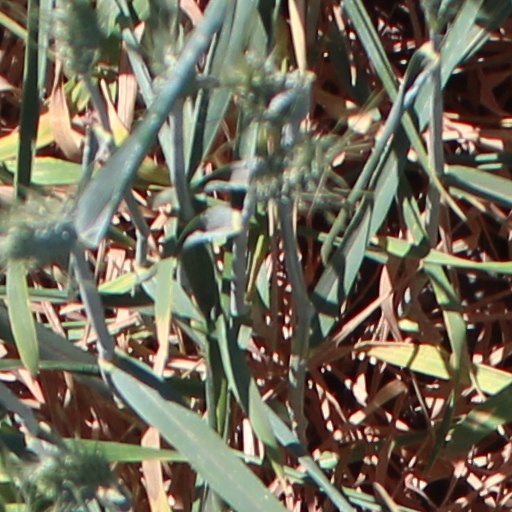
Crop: wheat